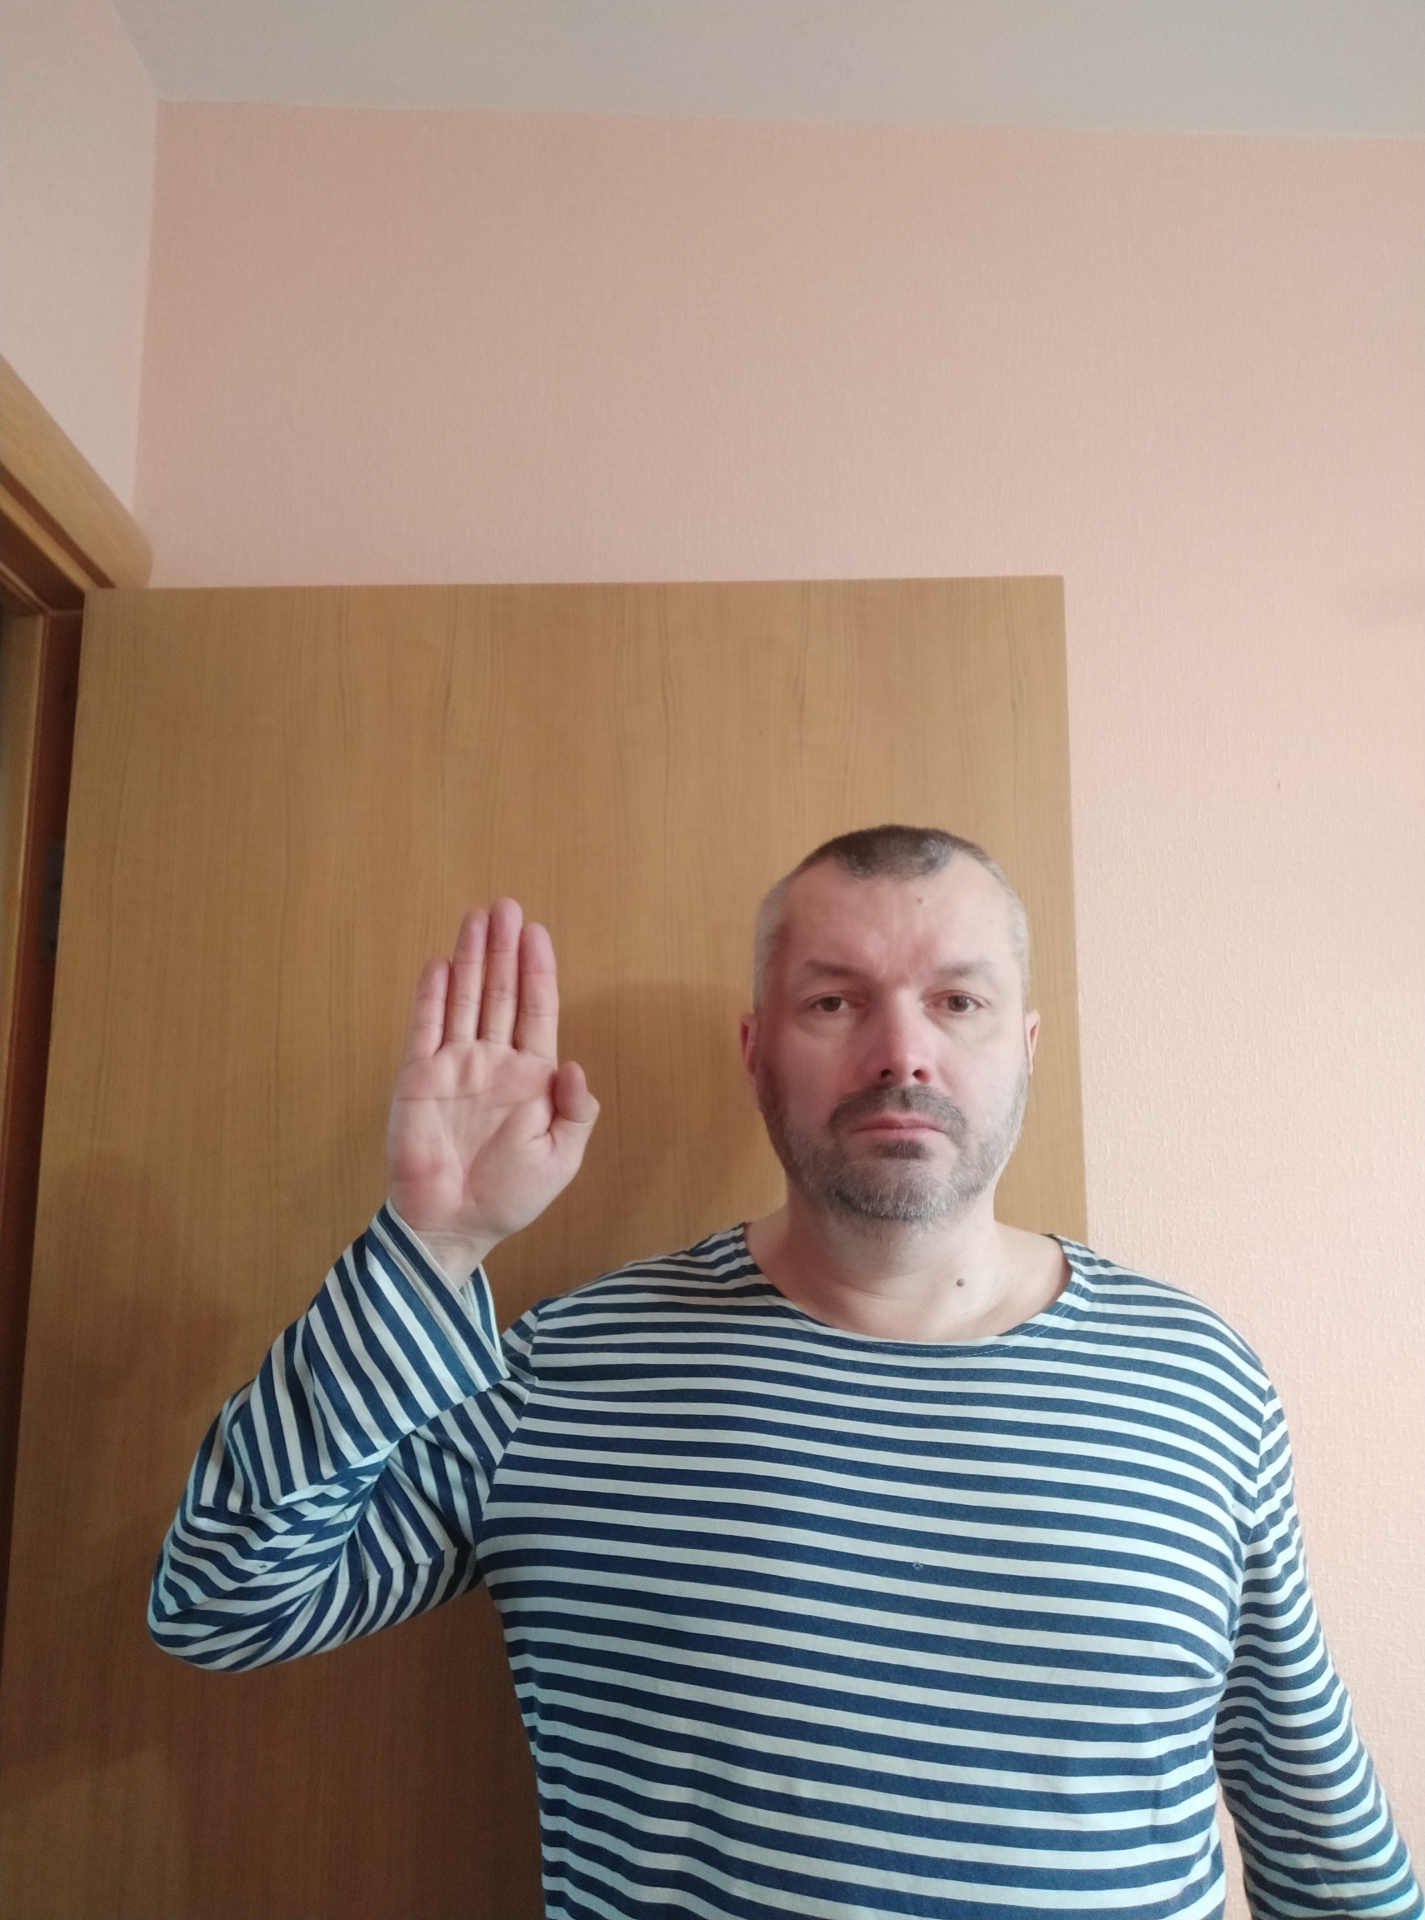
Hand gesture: stop